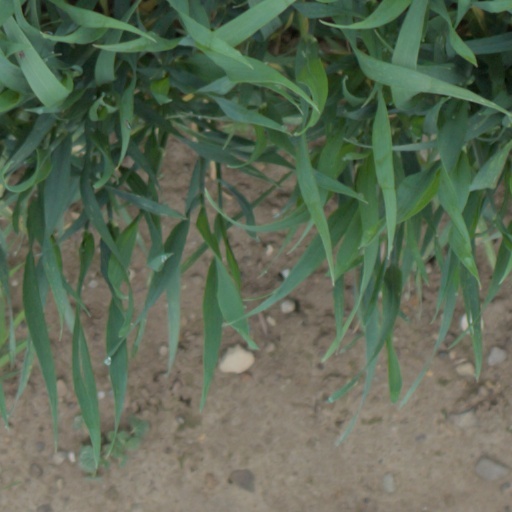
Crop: wheat